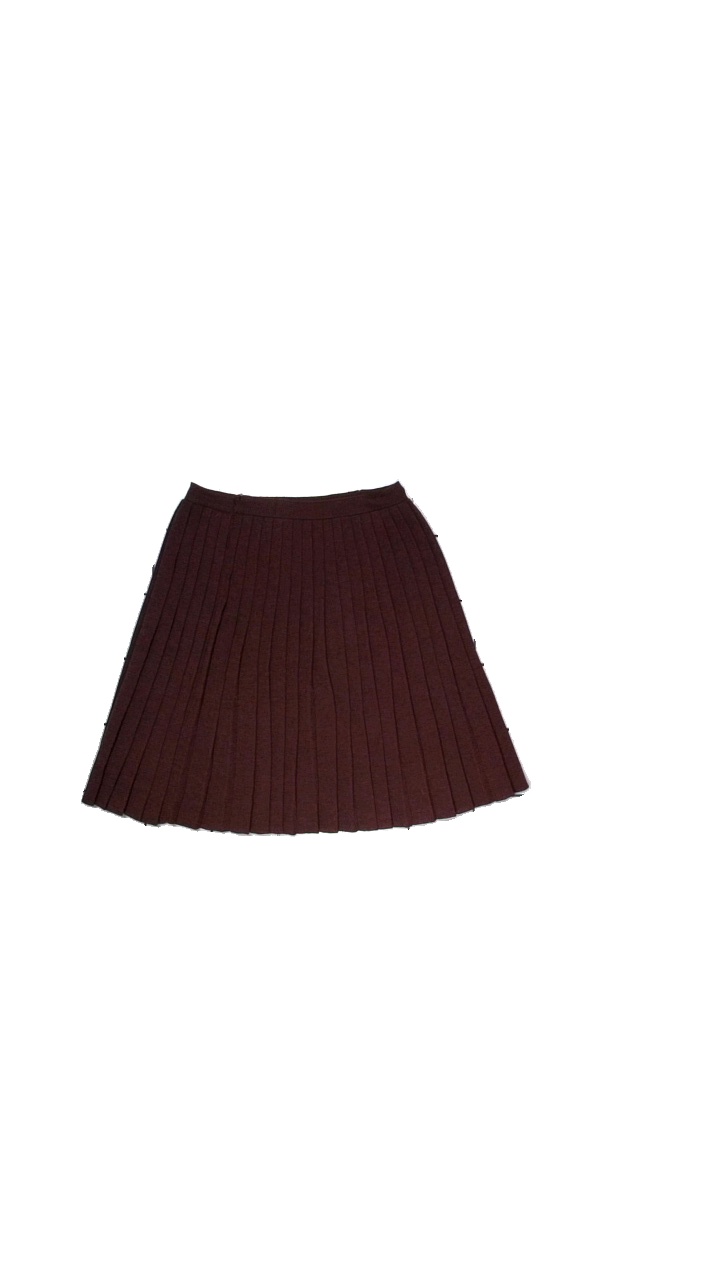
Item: Skirt (Ladies)
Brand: Norrback
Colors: Red
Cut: Regular
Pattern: Other
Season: All
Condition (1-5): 2
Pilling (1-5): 2
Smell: Minor
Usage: Reuse
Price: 50-100